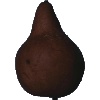
Label: Pear Kaiser 1